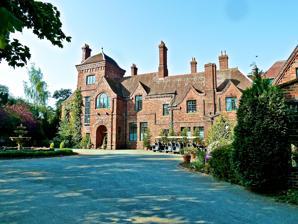
Building: Aldwark Manor
Country: United Kingdom
Year built: 1863
Historic building in North Yorkshire, England The building, in 2012 Aldwark Manor is a historic building in Aldwark, North Yorkshire , a village in England. There was a moated manor house on the site from the Mediaeval period, and it was owned by the Frankland family from the late 16th century. It was demolished before 1848, and the estate was tenanted to a farmer, whose house was next to the former building. In 1863, Lady Frankland-Russell commissioned a new house, on a more southerly site, atop Pasture Hill. Around the house, a kitchen garden and two lodges were constructed, and new parkland was laid out. The Frankland family let the house to various tenants until 1949, when they sold it to Kingston upon Hull Council. In 1954, the council opened a school in the building. The building was converted into a hotel in 1978, with the grounds becoming a golf course. The hotel was later extended, to provide 54 bedrooms. In 2024, a new extension was constructed, providing a new spa and leisure centre, conference and banqueting rooms, and 37 additional bedrooms. References ^ a b "Aldwark Manor" . Yorkshire Gardens Trust . ^ A History of the County of York North Riding: Volume 2 . London: Victoria County History. ^ Grealish, Rachael (7 December 2023). "North Yorkshire hotel unveils plans for £3 million extension and new head chef" . Yorkshire Post . ^ Willers, Daniel (18 June 2019). "Leeds firm takes over golfing and spa hotel Aldwark Manor near York" . The Press . ^ Greenwood, Darren (26 January 2024). "Review: A Taste of Yorkshire break at Aldwark Manor Estate" . The Press . External links Official website 54°03′40″N 1°17′01″W / 54.0610°N 1.2836°W / 54.0610; -1.2836